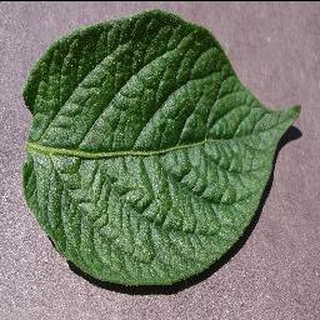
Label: healthy_potato